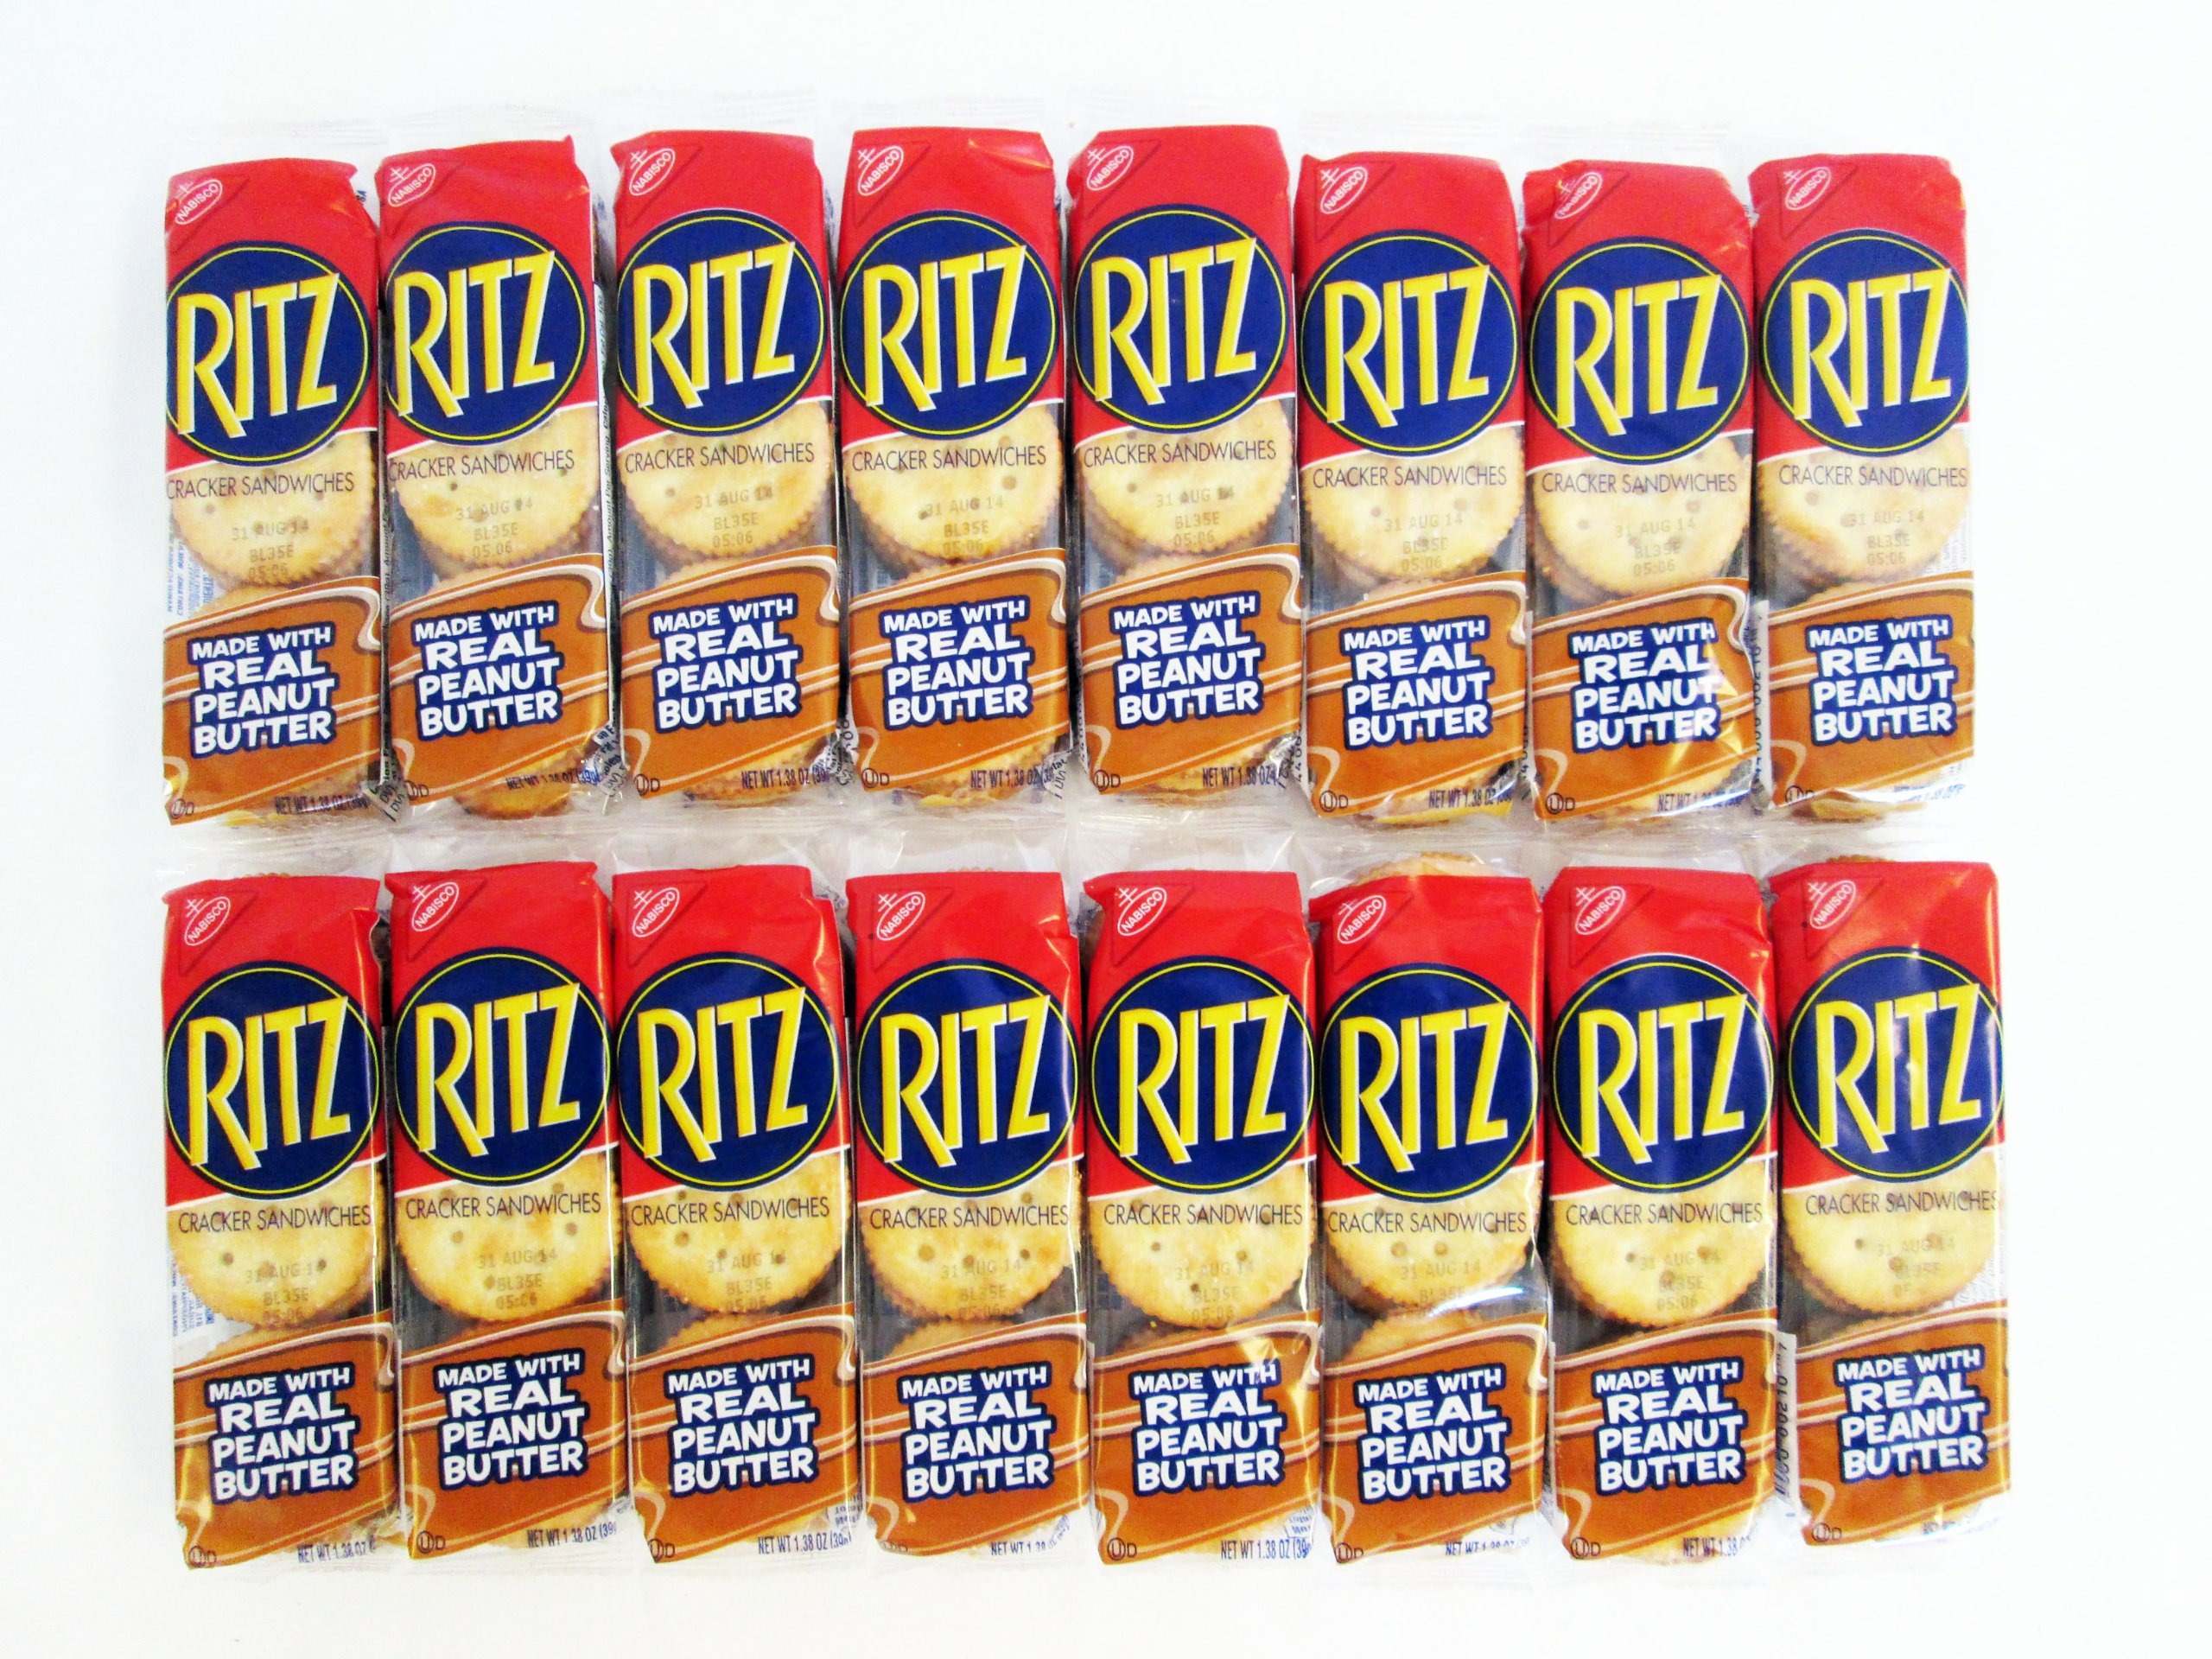
Item Name: Ritz Cracker Sandwiches Made with Real Peanut Butter: 16 Packs of 1.38 Oz
Value: 22.08
Unit: Ounce

Price: 9.99